Darkstalkers (comics)

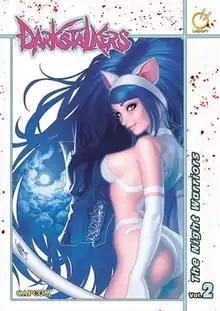
Cover of "Darkstalkers" #2

Darkstalkers is a comic book series created by UDON Comics. It is based on the "Darkstalkers" video game franchise by Capcom.